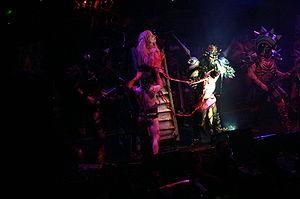
Gwar est un groupe de thrash metal satirique américain, originaire de Richmond, en Virginie. Le groupe est mieux connu pour ses costumes inspirés de la science-fiction et des films d'horreur, pour ses paroles obscènes et performances explicitement graphiques, sur fond de thèmes moraux et politiques tabous.
Gwar est un groupe de thrash metal satirique américain, originaire de Richmond, en Virginie. Le groupe est mieux connu pour ses costumes inspirés de la science-fiction et des films d'horreur, pour ses paroles obscènes et performances explicitement graphiques, sur fond de thèmes moraux et politiques tabous.